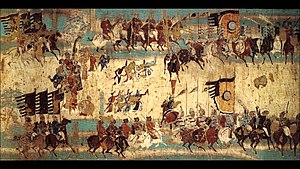
Tibetanske imperium / Nedgang
Vægmaleri til minde om general Zhang Yichaos sejr over det tibetanske imperium i 848. Mogao-hulen 156, det sene Tang-dynasti.
Det tibetanske imperium eksisterede fra det 7. til 9. århundrede, da Tibet blev forenet som et stort og stærkt imperium og styrede et område, der var betydeligt større end det tibetanske plateau, og som strakte sig til dele af Østasien, Centralasien og Sydasien.